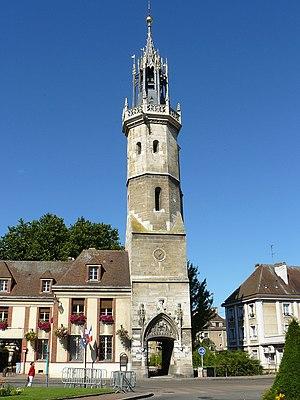
Tour de l'Horloge à Evreux (Eure, France)
Cet article recense une partie des monuments historiques de l'Eure, en France.